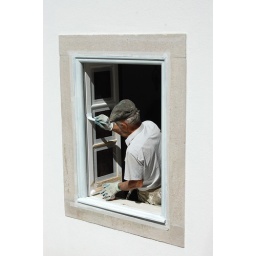
I love this one! A man in a white shirt, paintin his window of his white house...(yup, you've guessed it!) white.